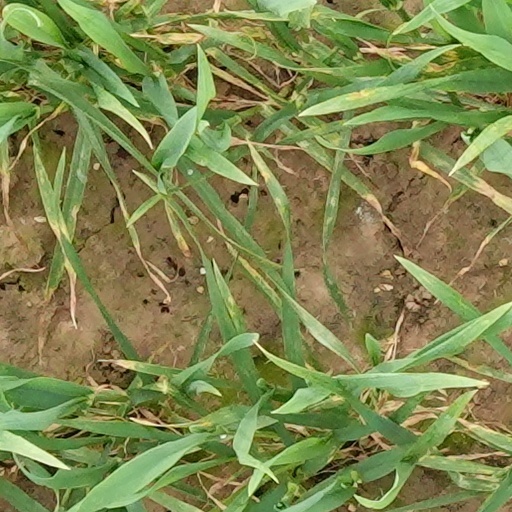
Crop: wheat